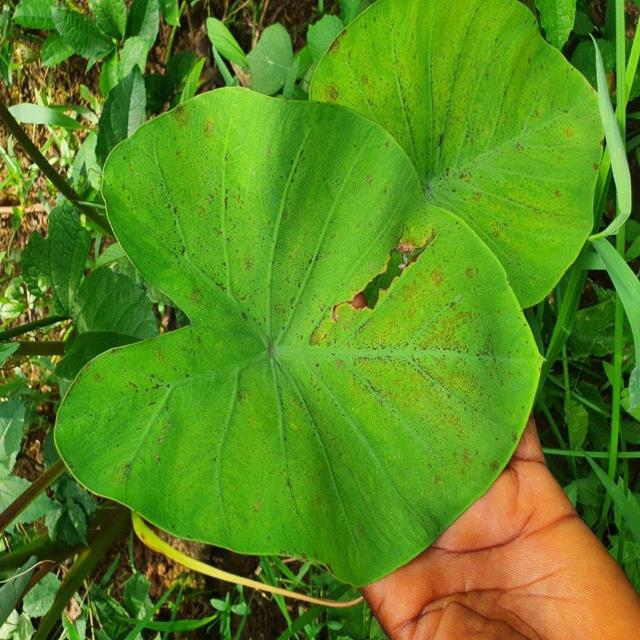
Label: Early_Blight